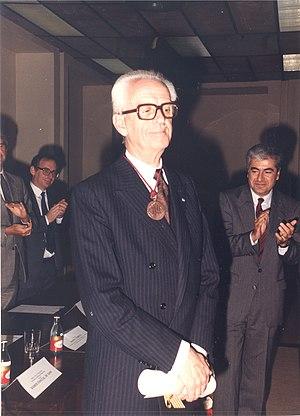
Maurice Duverger est un juriste, politologue et professeur de droit français, spécialiste du droit constitutionnel et de sociologie du droit.